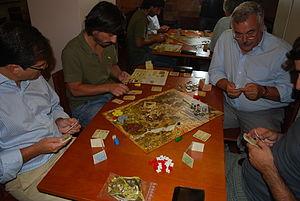
Un monde sans fin est un jeu de société créé par Michael Rieneck et Stefan Stadler en 2010 et publié par Filosofia. En 2010, il gagne le prix spécial Spiel des Jahres Meilleur jeu complexe 2010.